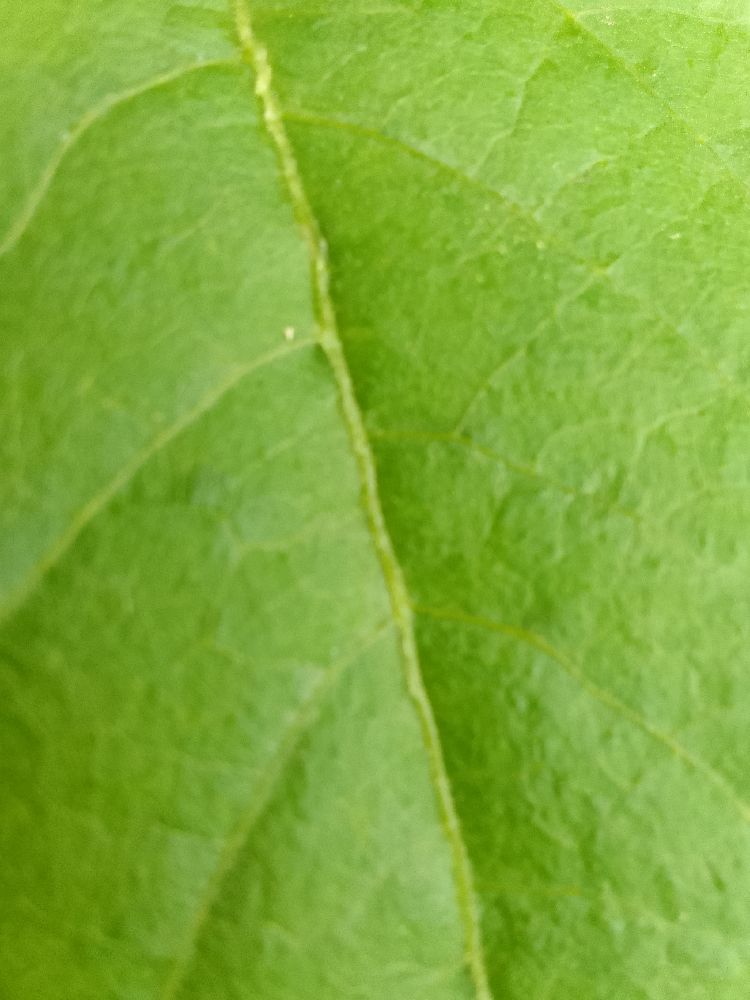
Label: healthy